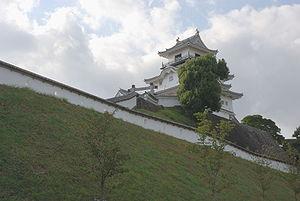
Le domaine de Kakegawa est un domaine féodal de fudai daimyo japonais de la période Edo situé dans la province de Tōtōmi. Son quartier général se trouve au château de Kakegawa, de nos jours dans la ville de Kakegawa, préfecture de Shizuoka.